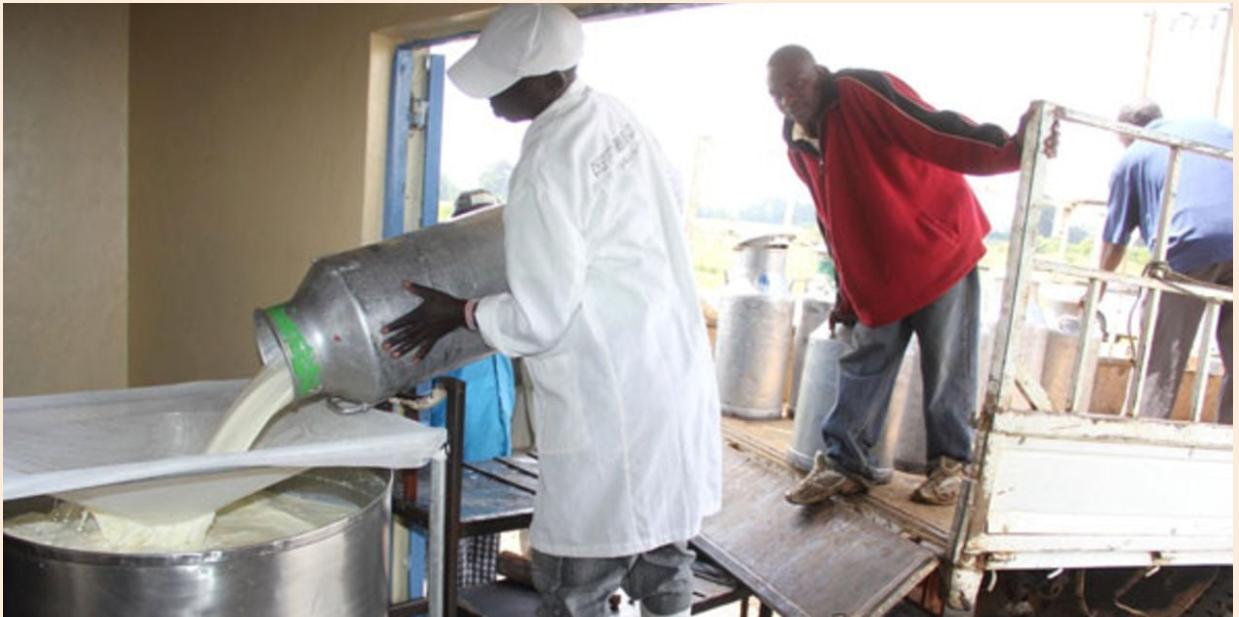
Hapa ni chumba la maziwa. Kuna baba mmoja amevaa koti lake nyeupe ameshika ndoo ama ameshika ndoo iliokuwa na maziwa anazimwaga kwa sufuria. Alafu baba mwingine anamsaidia anamleta maziwa kutoka lori anampee ili amwagie sufuria.